Controversy and criticism of The X Factor (British TV series)

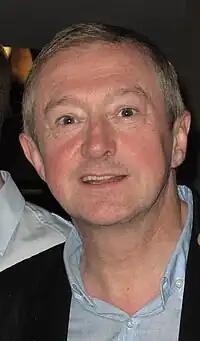
Louis Walsh was accused of helping contestants he had personal connections with in both the first and second series.

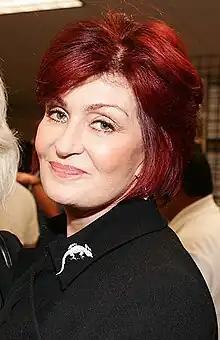
Sharon Osbourne was accused of voting against Simon Cowell's contestants in a pact with Walsh.

It was reported in tabloid newspapers that the show's audition process was unfair after judge Louis Walsh was accused of cheating. Walsh was thought to have advised group Co-Ed on things such as song choices, which caused controversy after it was revealed that Walsh had previously managed the band after they appeared on the Irish version of "Popstars" in 2001. Around the same time footage of Simon Cowell and Sharon Osbourne coaching contestants to argue back to the judges was being sold to the highest bidder.